Hōzōin In'ei

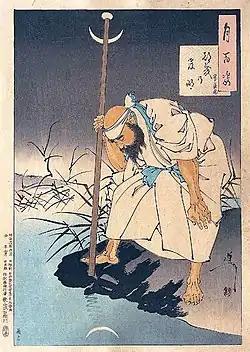
In'ei watching the reflection of the moon. "One Hundred Aspects of the Moon", by Yoshitoshi

In'ei was born in the first year of Daiei (1521) as the second son of Nakamikado Tajima Inei who was a warrior monk of the Kōfuku-ji. In'ei was a monk of Kōfuku-ji Temple in Nara, Japan. He adored martial arts and trained in the sword martial arts of Nen-ryū under Toda Yosaemon and Tenshin Shōden Katori Shintō-ryū under Izasa Ienao. At the same time, he was coached and mentored by , a master of the spear. Under this master's guidance, In'ei honed his spearmanship. According to legends, at dawn of the 12th day of the first month of 22nd year of Tenbun (1553) the 33 year old In'ei was initiated to two secret techniques by Moritada, thought to be the incarnation of Marishi-Ten. In'ei was noted for having arranged the meeting between Kamiizumi Nobutsuna and Yagyū Munetoshi, being the catalyst for the creation of Yagyū Shinkage-ryū.